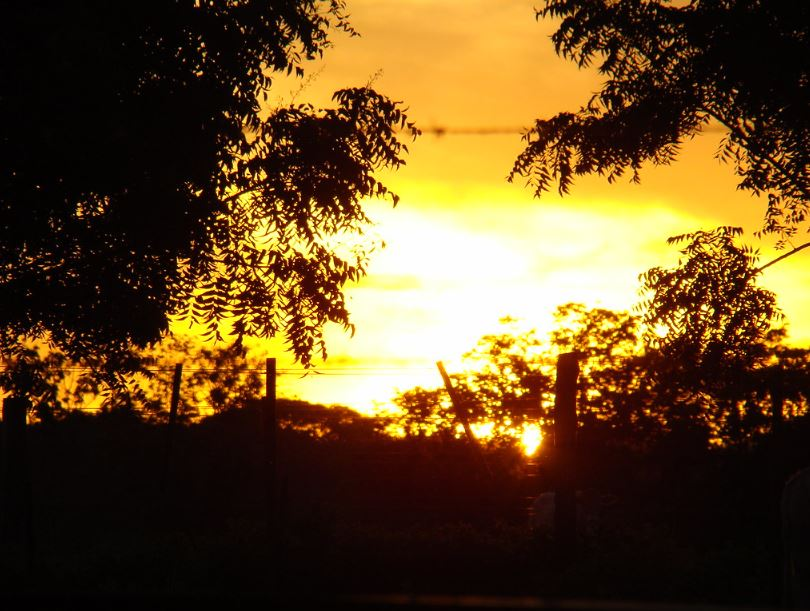
Fire: no
Smoke: no